Palaeoagaracites

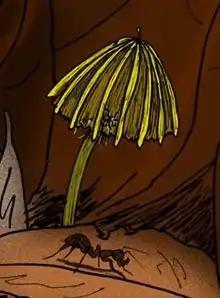
An artist reconstruction of "Palaeoagaricites antiquus" and "Mycetophagites atrebora".

The holotype of "Palaeoagaracites" is a single, partly decomposed fruit body without any associated structures preserved in a rectangular piece of yellow amber approximately by by . The pileus is in diameter and has a convex shape. The flesh is a bluish-gray color, hairy, and radially furrowed with sixteen grooves visible on the intact section of pileus. The margin is curved slightly inward. The lamellae, or gills, though slightly decomposed, are subdivided into short sections ranging from 85 μm to 110 μm in length. The stipe was not preserved with the cap. The basidiospores, present as both light and dark colored spores on the gill sides, are smooth and oval. Each basidiospore is approximately 3 to 4.5 μm long. While mature light colored spores are present in many agarics, darker colored mature spores are found in some genera.